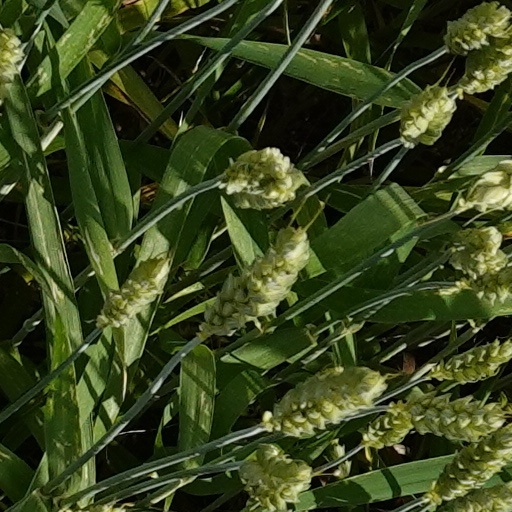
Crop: wheat